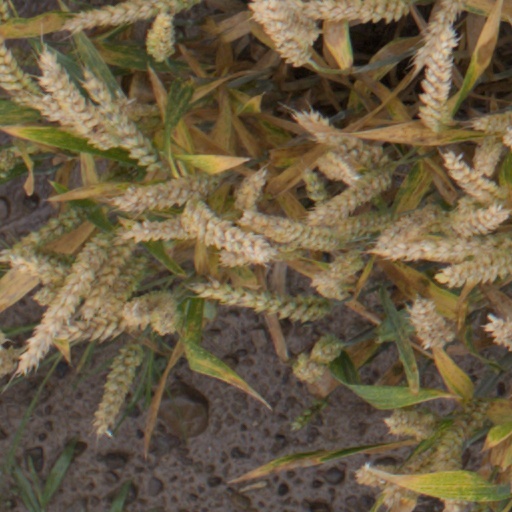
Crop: wheat